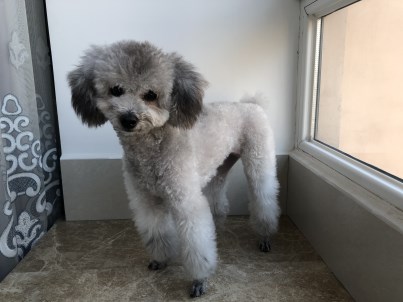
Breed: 2925-n000114-toy_poodle